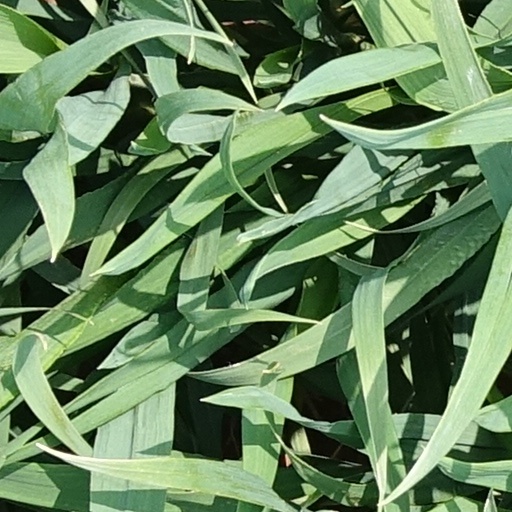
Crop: wheat